Kuzma Parfyonov

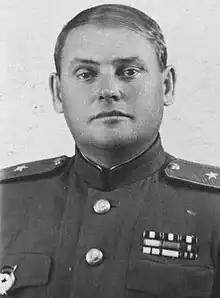
Parfyonov between 1945 and 1950

Kuzma Dmitryevich Parfyonov (14 November 1907 – 15 January 1987) was a Soviet Army major general who held divisional commands during World War II.